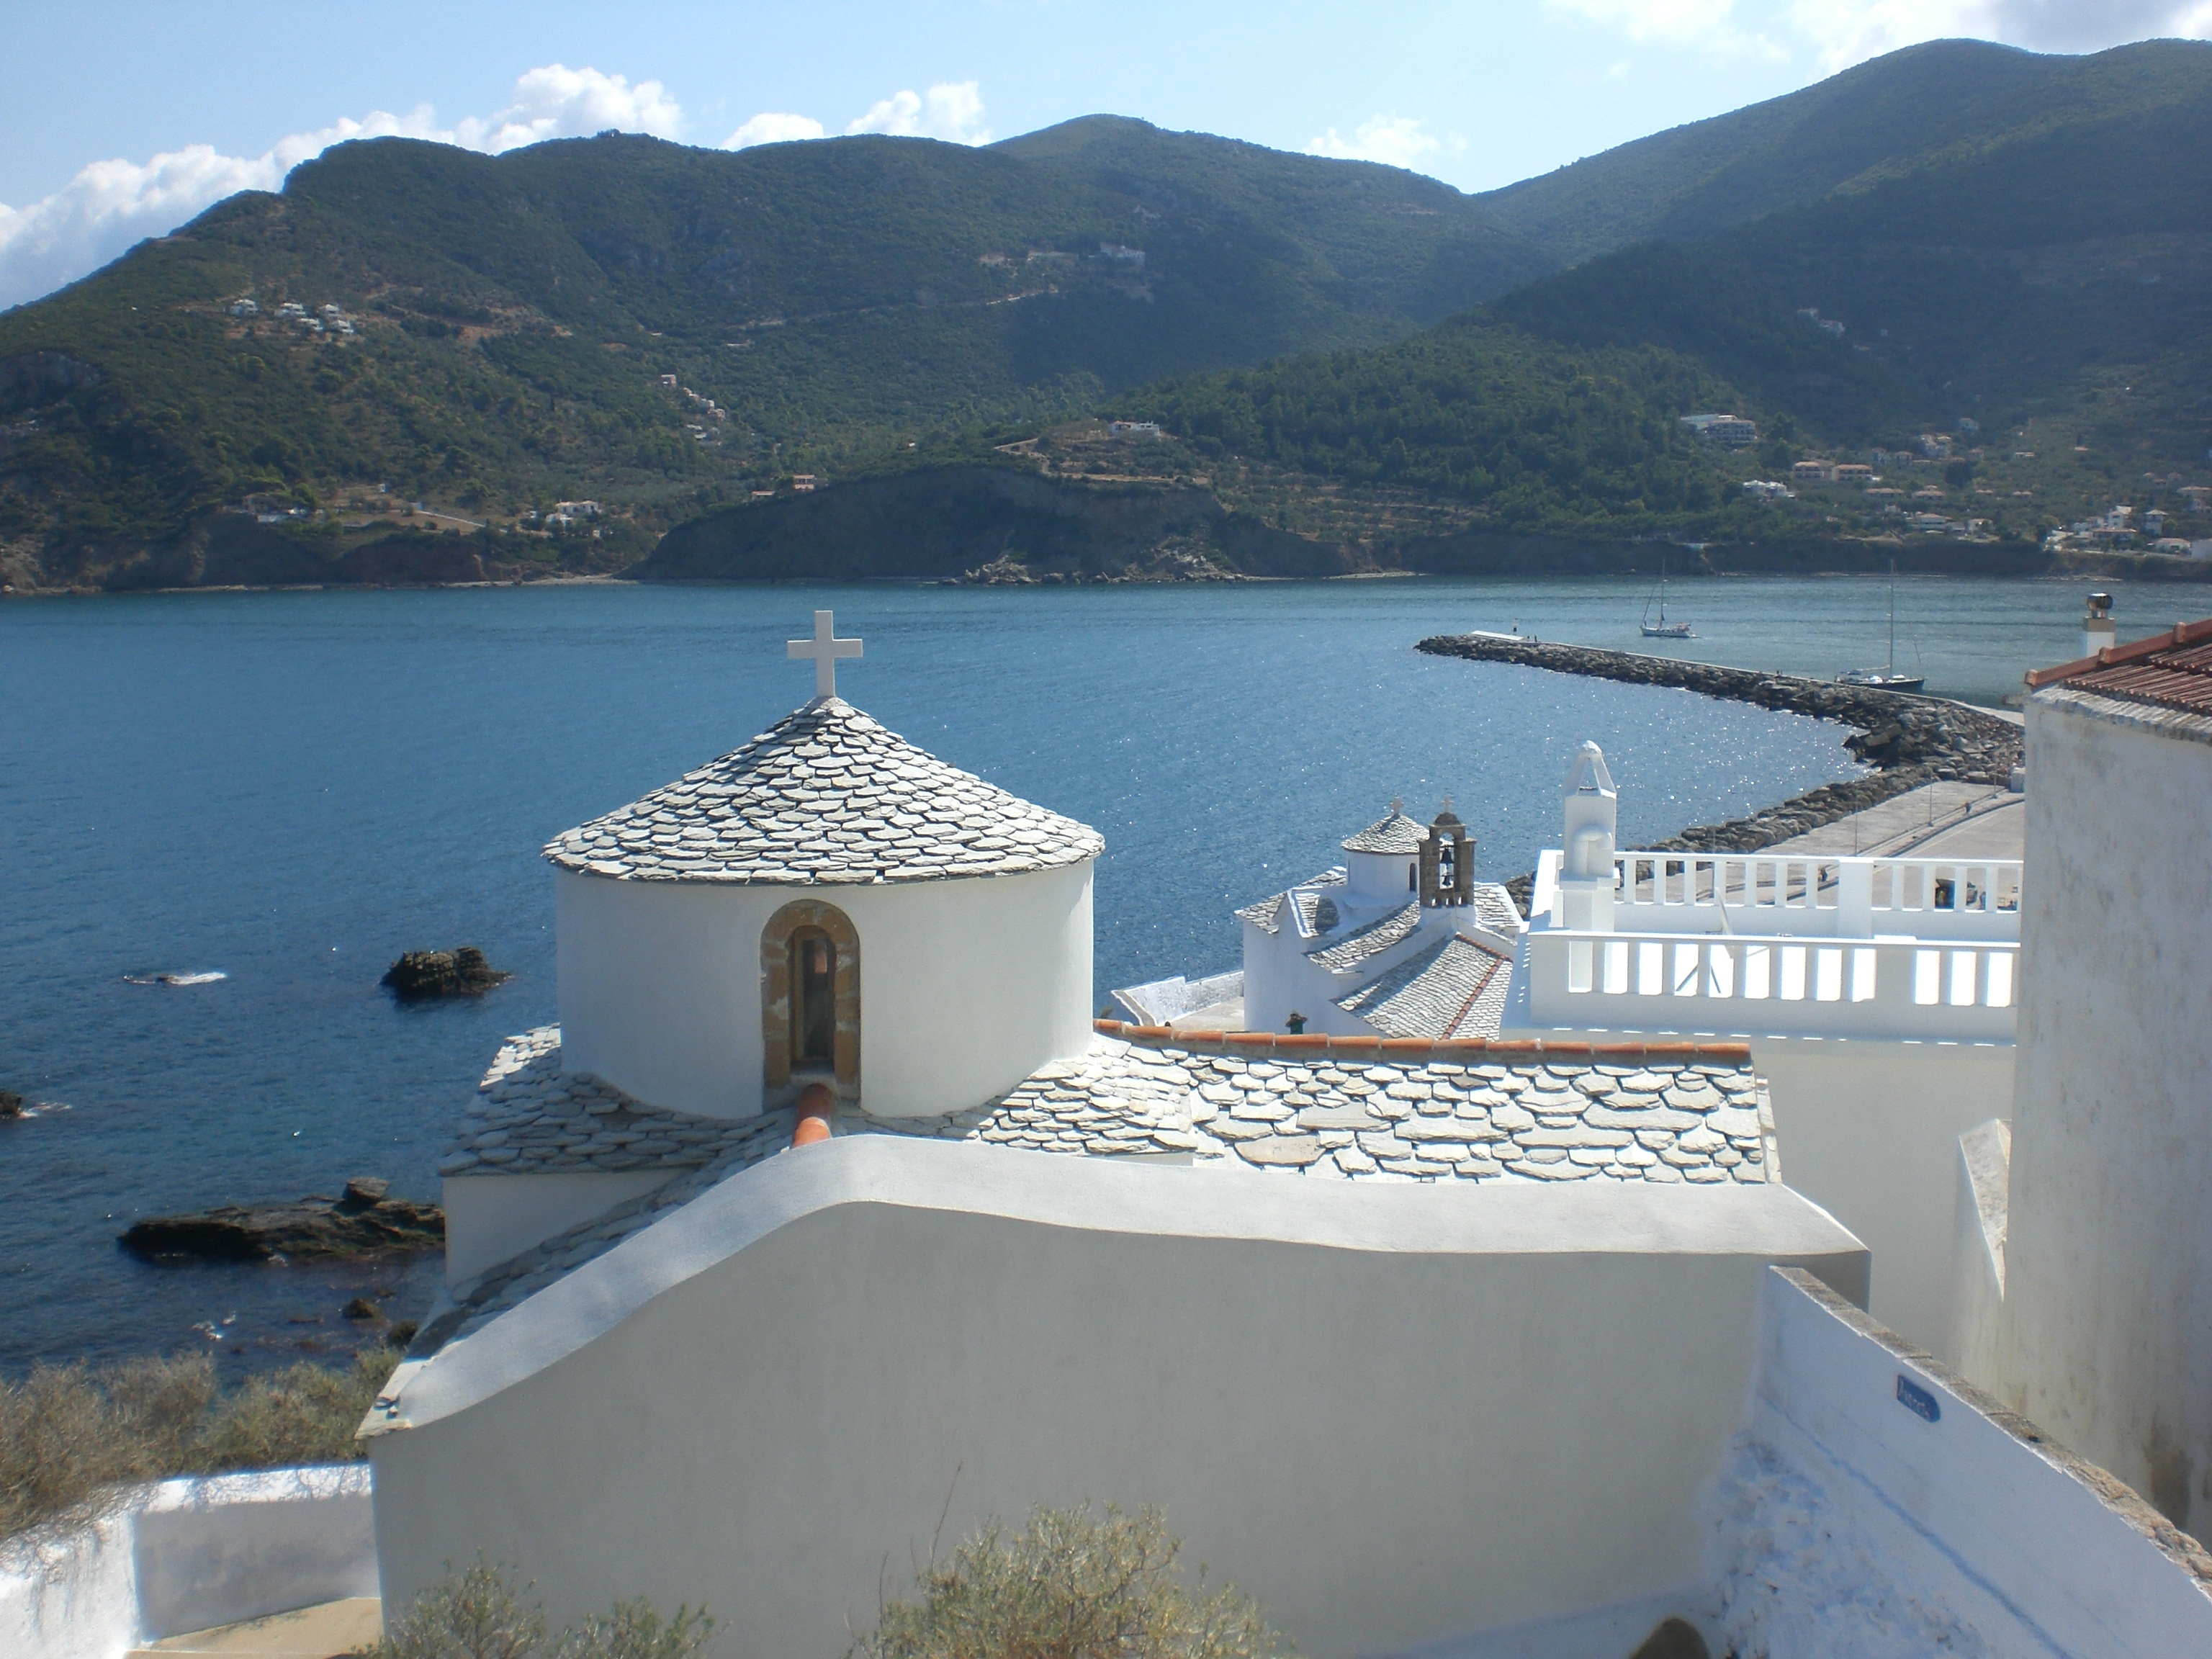
sea, coast, sun, lake, vacation, holiday, bay, reservoir, greece